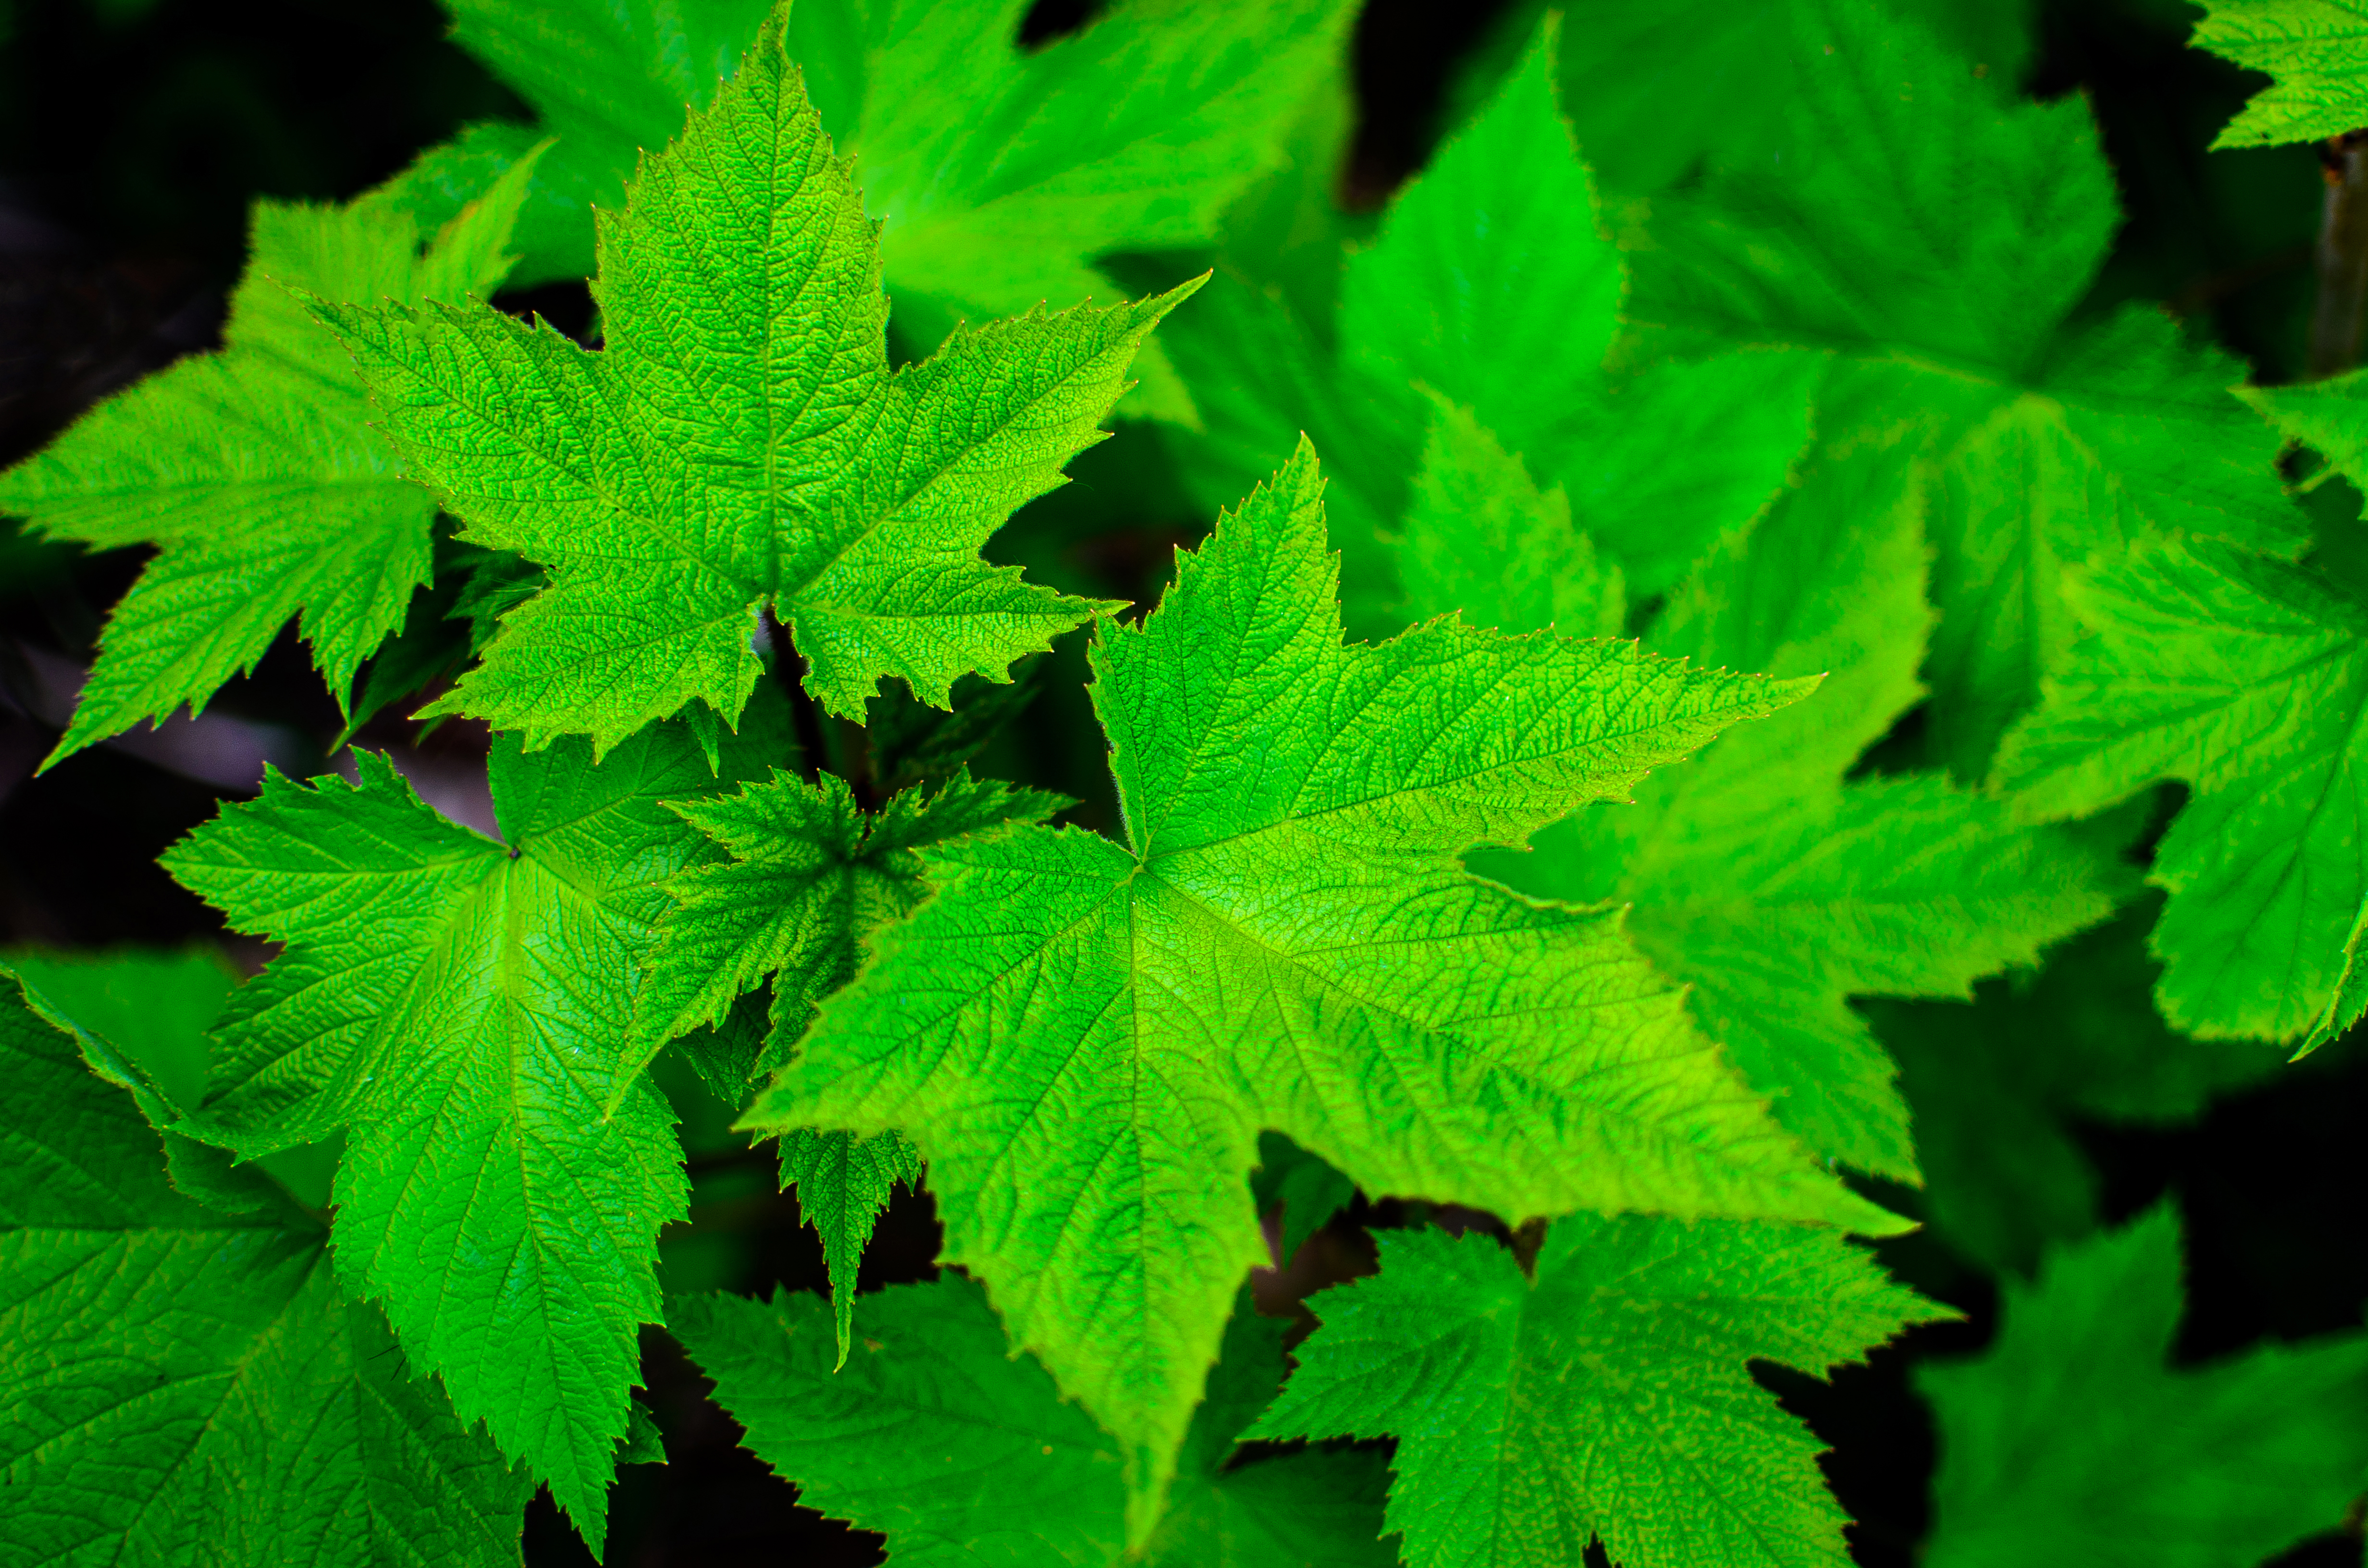
tree, nature, plant, leaf, flower, green, herb, produce, closeup, leaves, shrub, close up view, flowering plant, urtica, annual plant, land plant